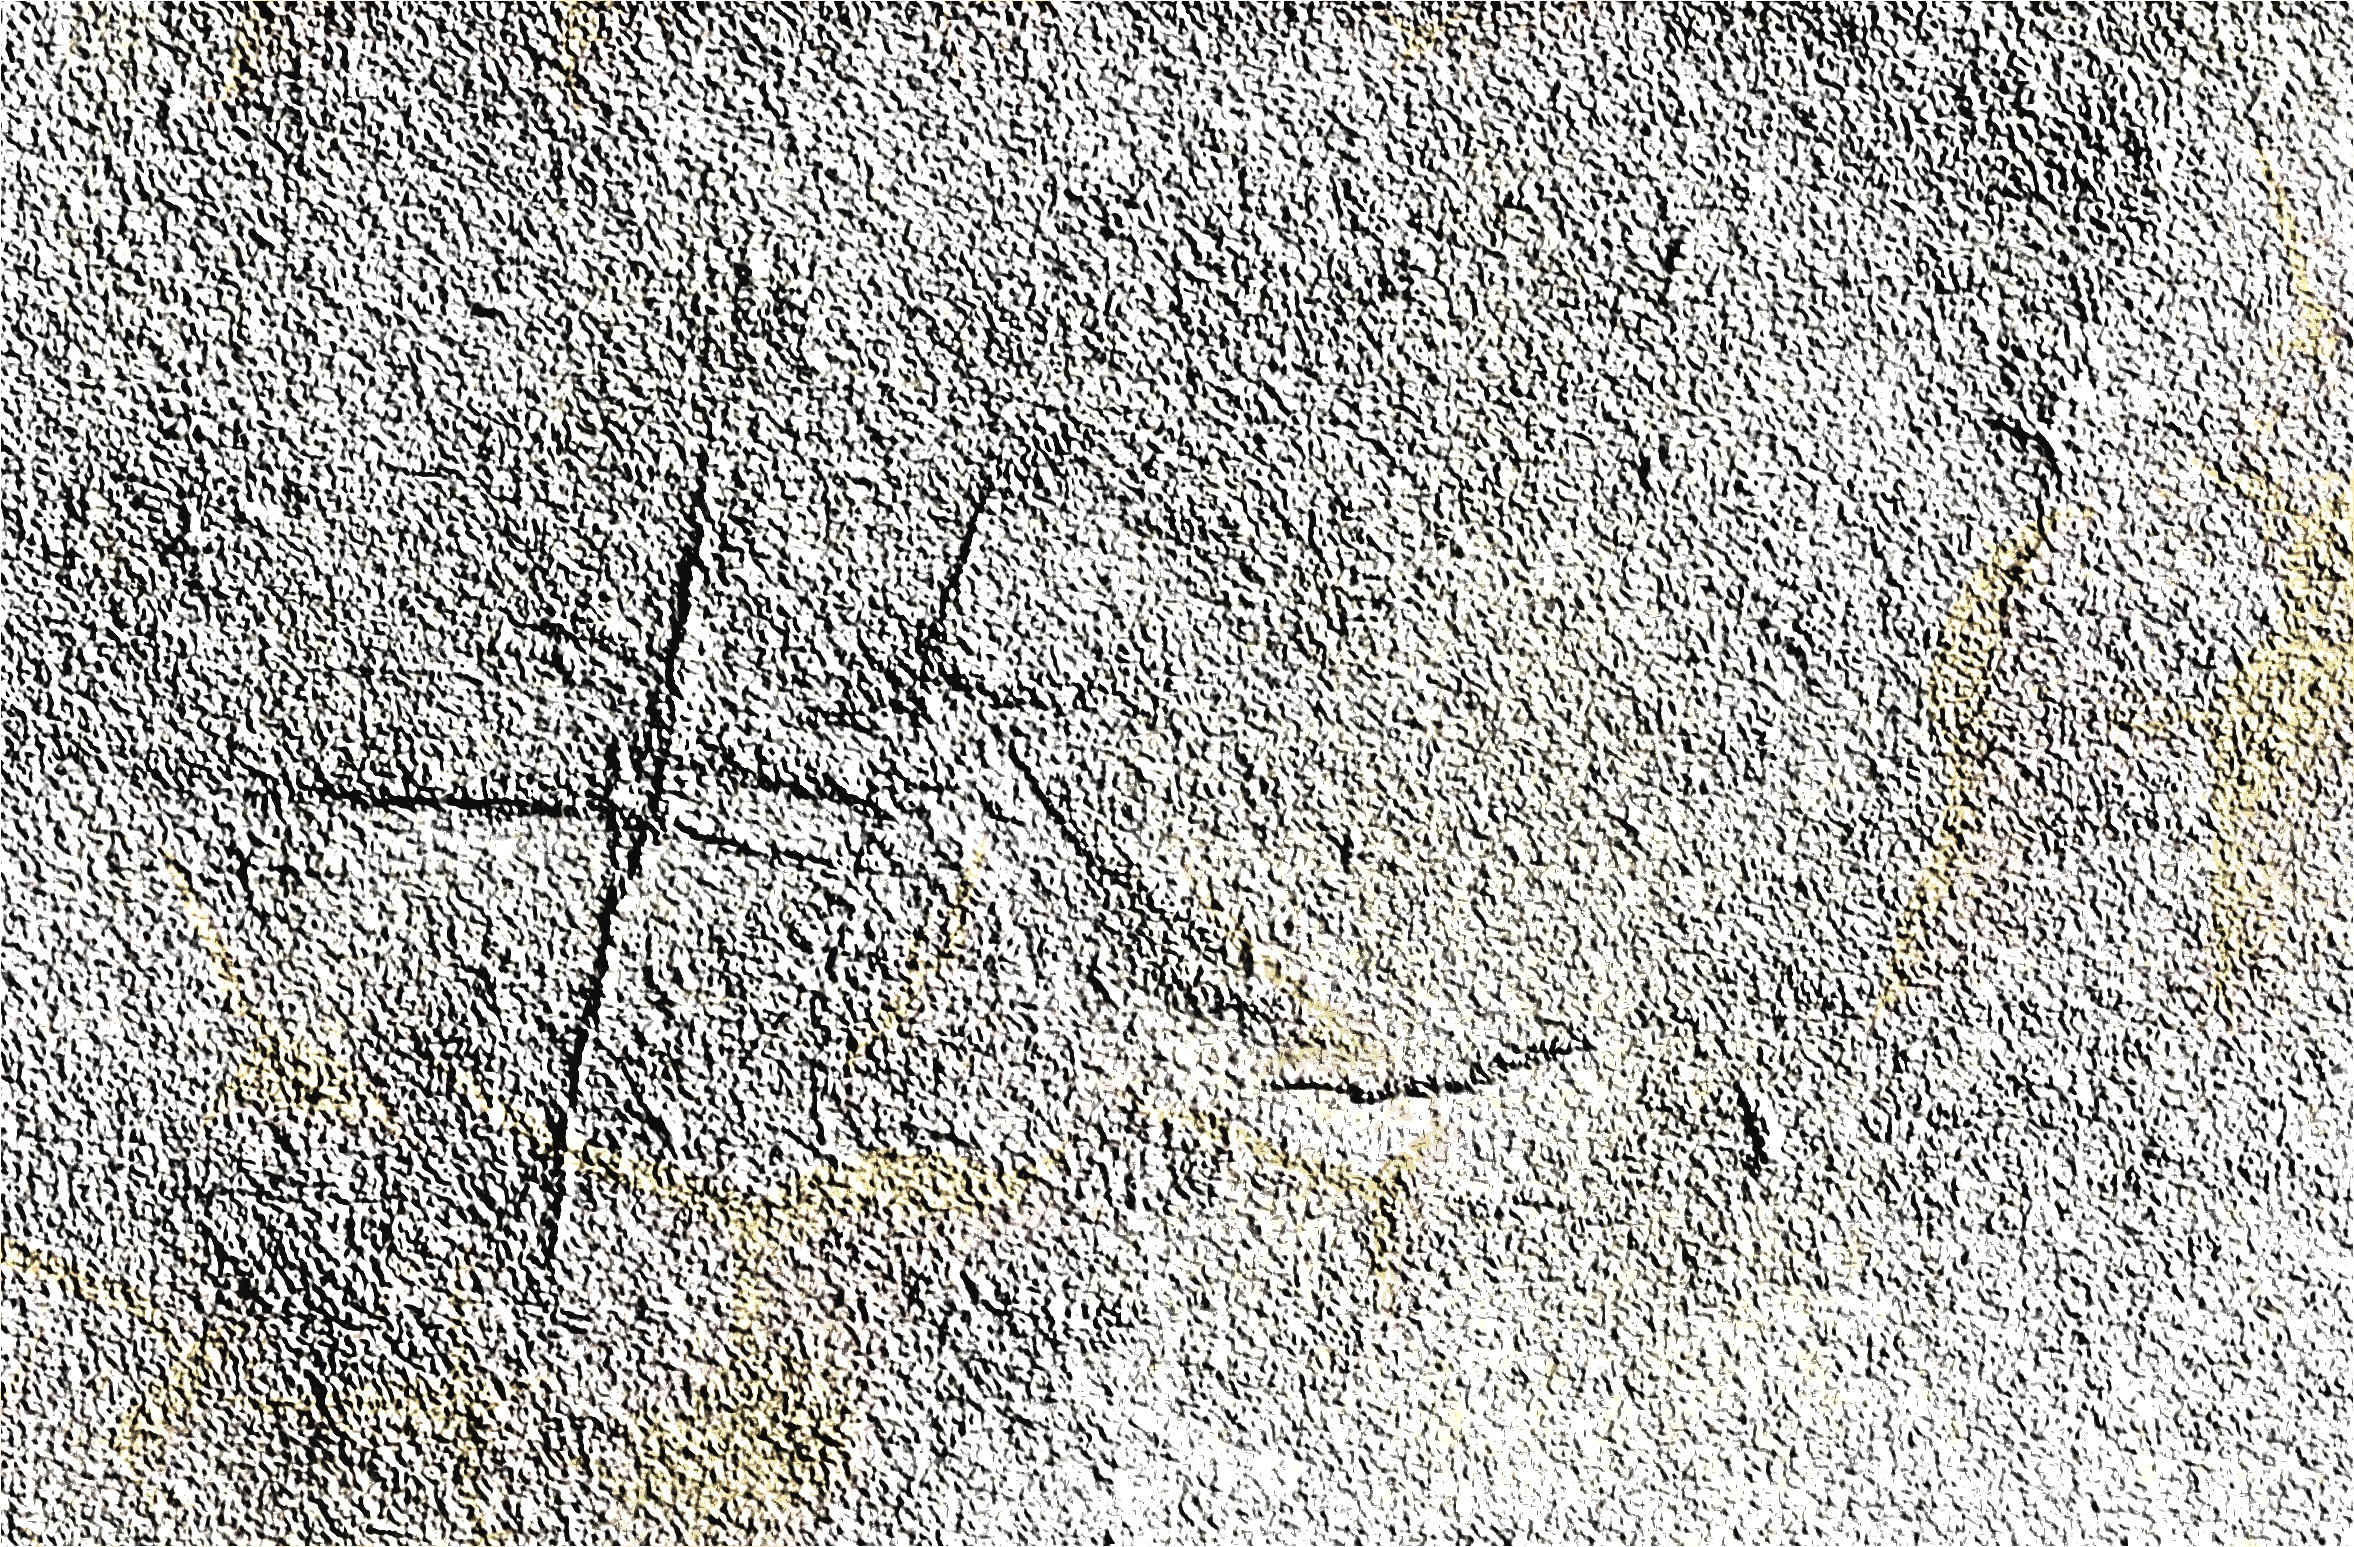
texture, floor, old, wall, asphalt, pattern, line, soil, stone wall, material, grey, background, walls, masonry, backgrounds, plaster, flooring, road surface